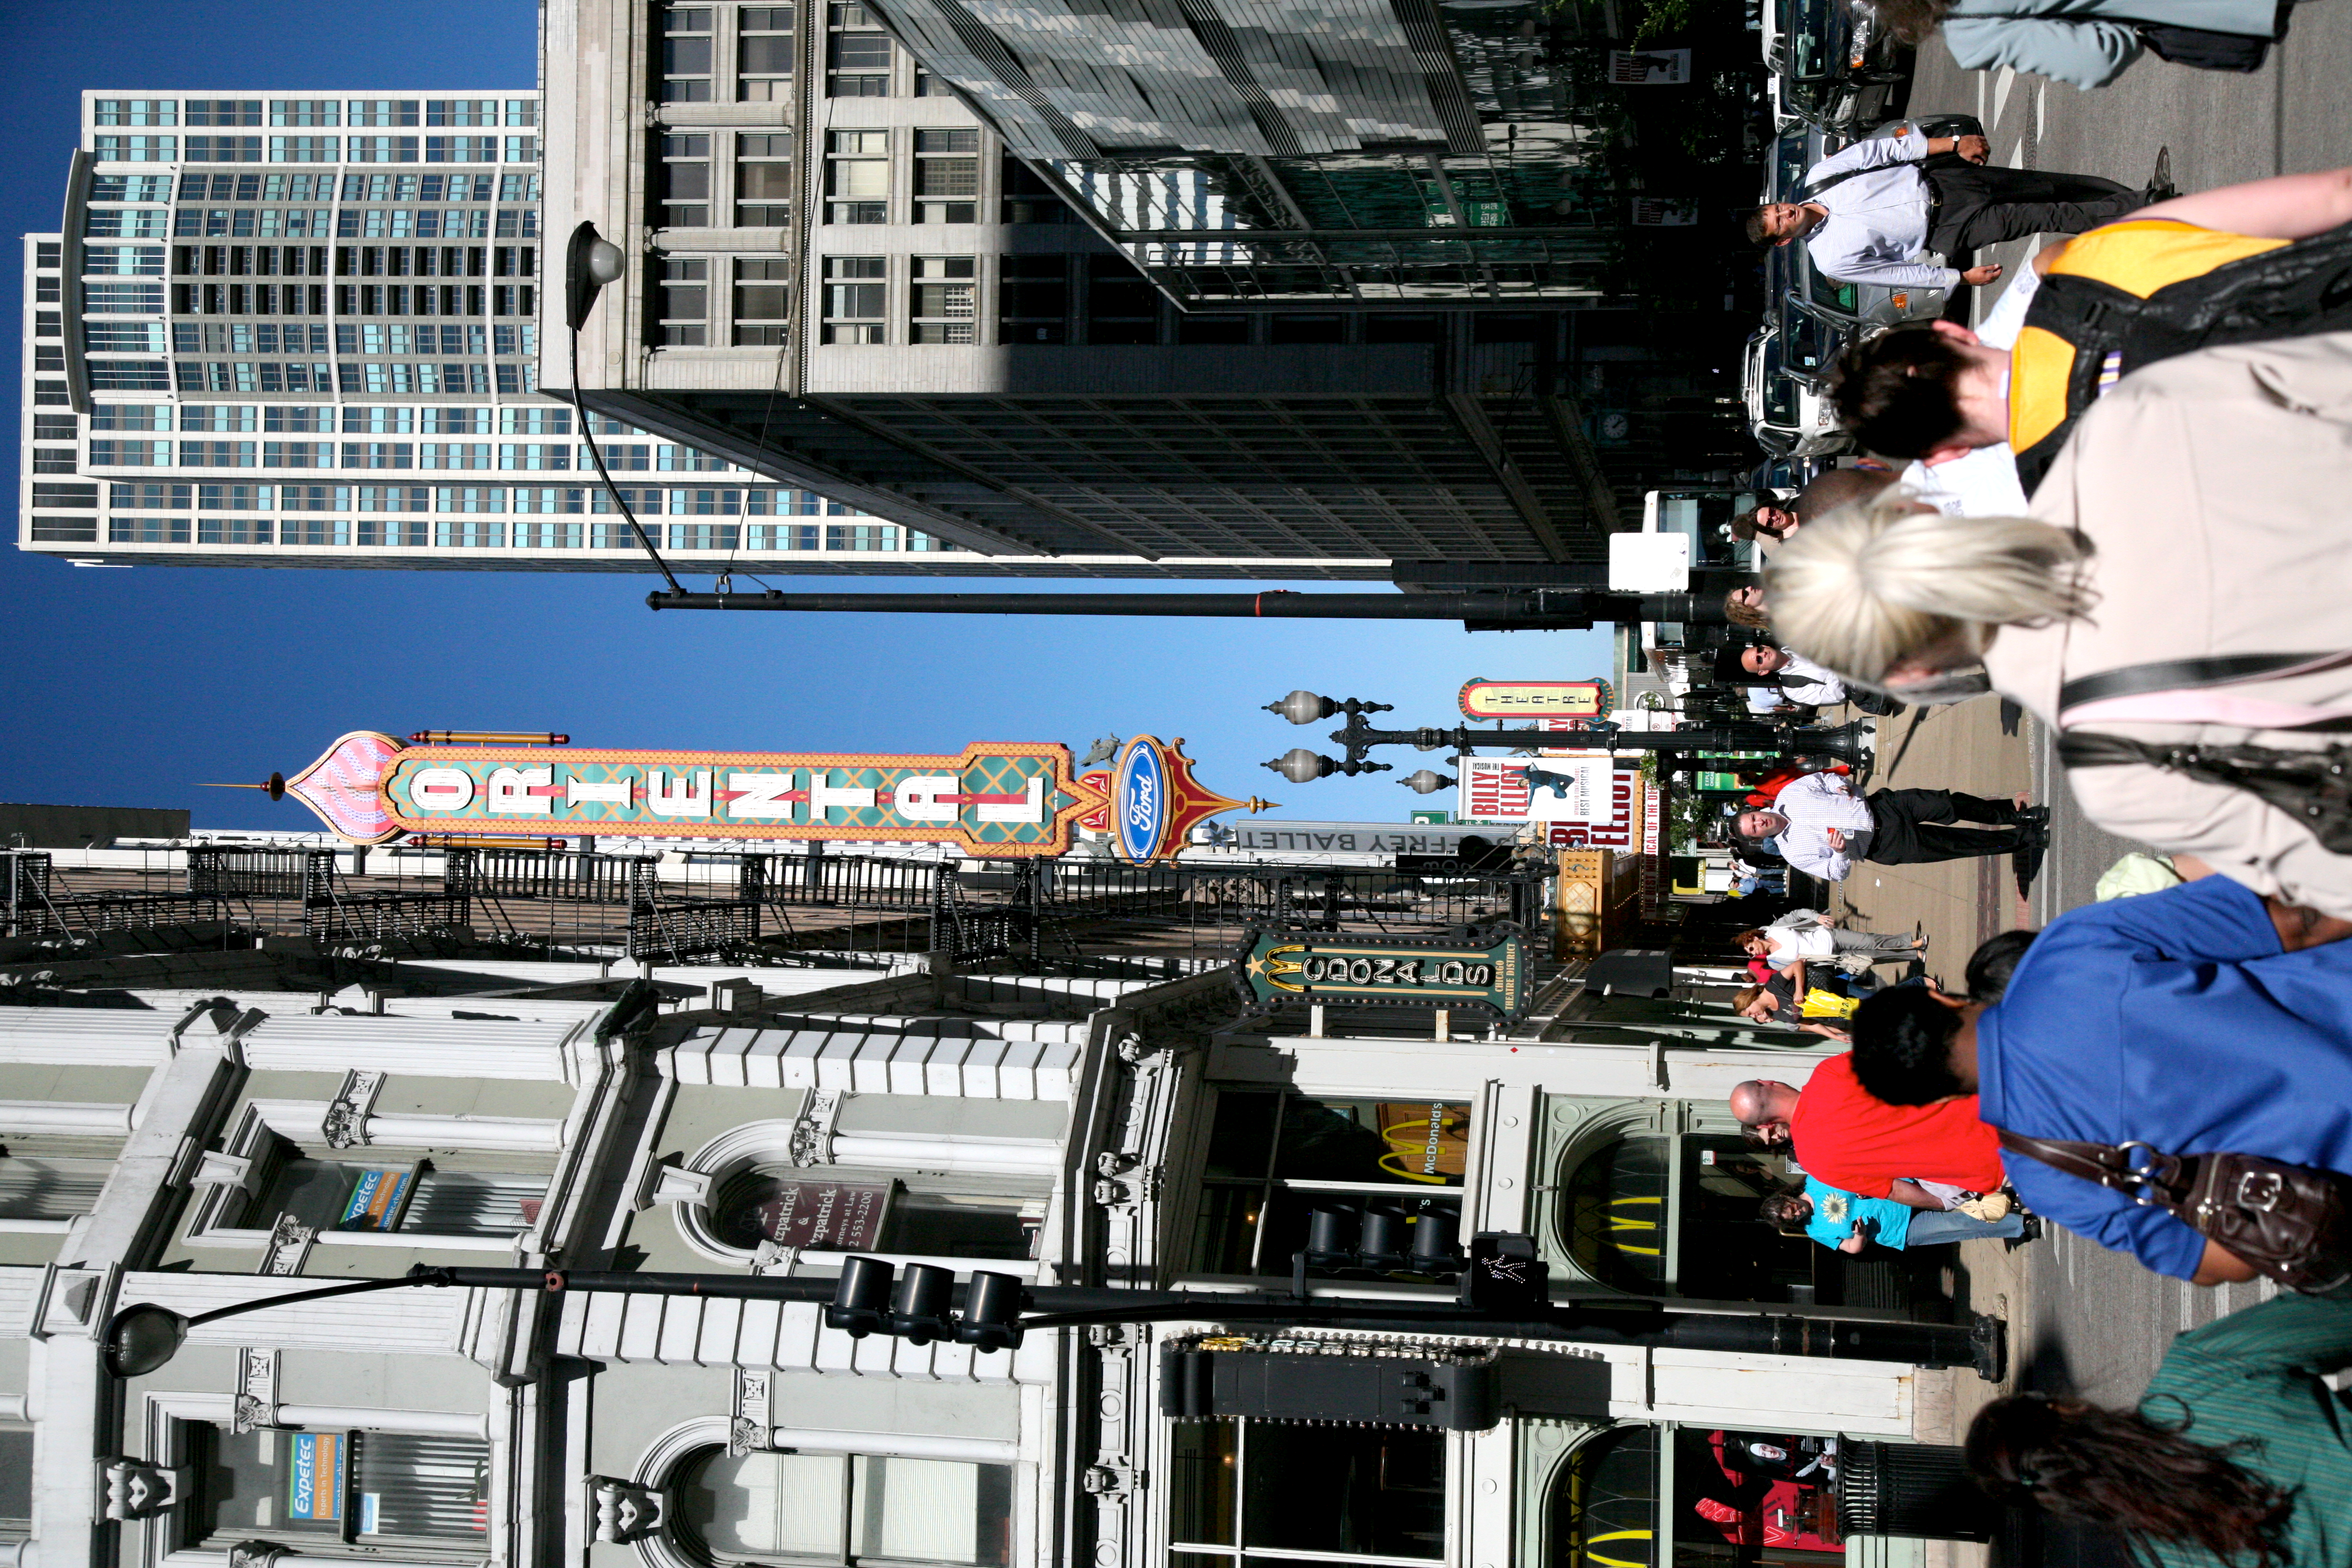
pedestrian, architecture, road, street, building, city, skyscraper, crowd, cityscape, downtown, chicago, public transport, infrastructure, 5d, loop, metropolis, neighbourhood, urban area, human settlement